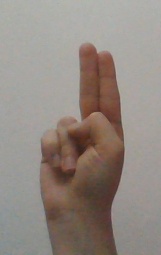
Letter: taa